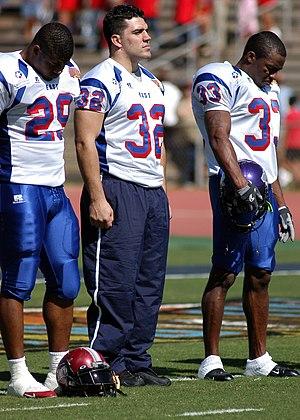
Le Hula Bowl est un match d'exhibition de football américain universitaire, joué chaque année après la saison dans l'État de Hawaï aux États-Unis.